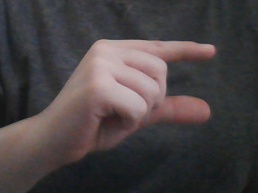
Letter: dal